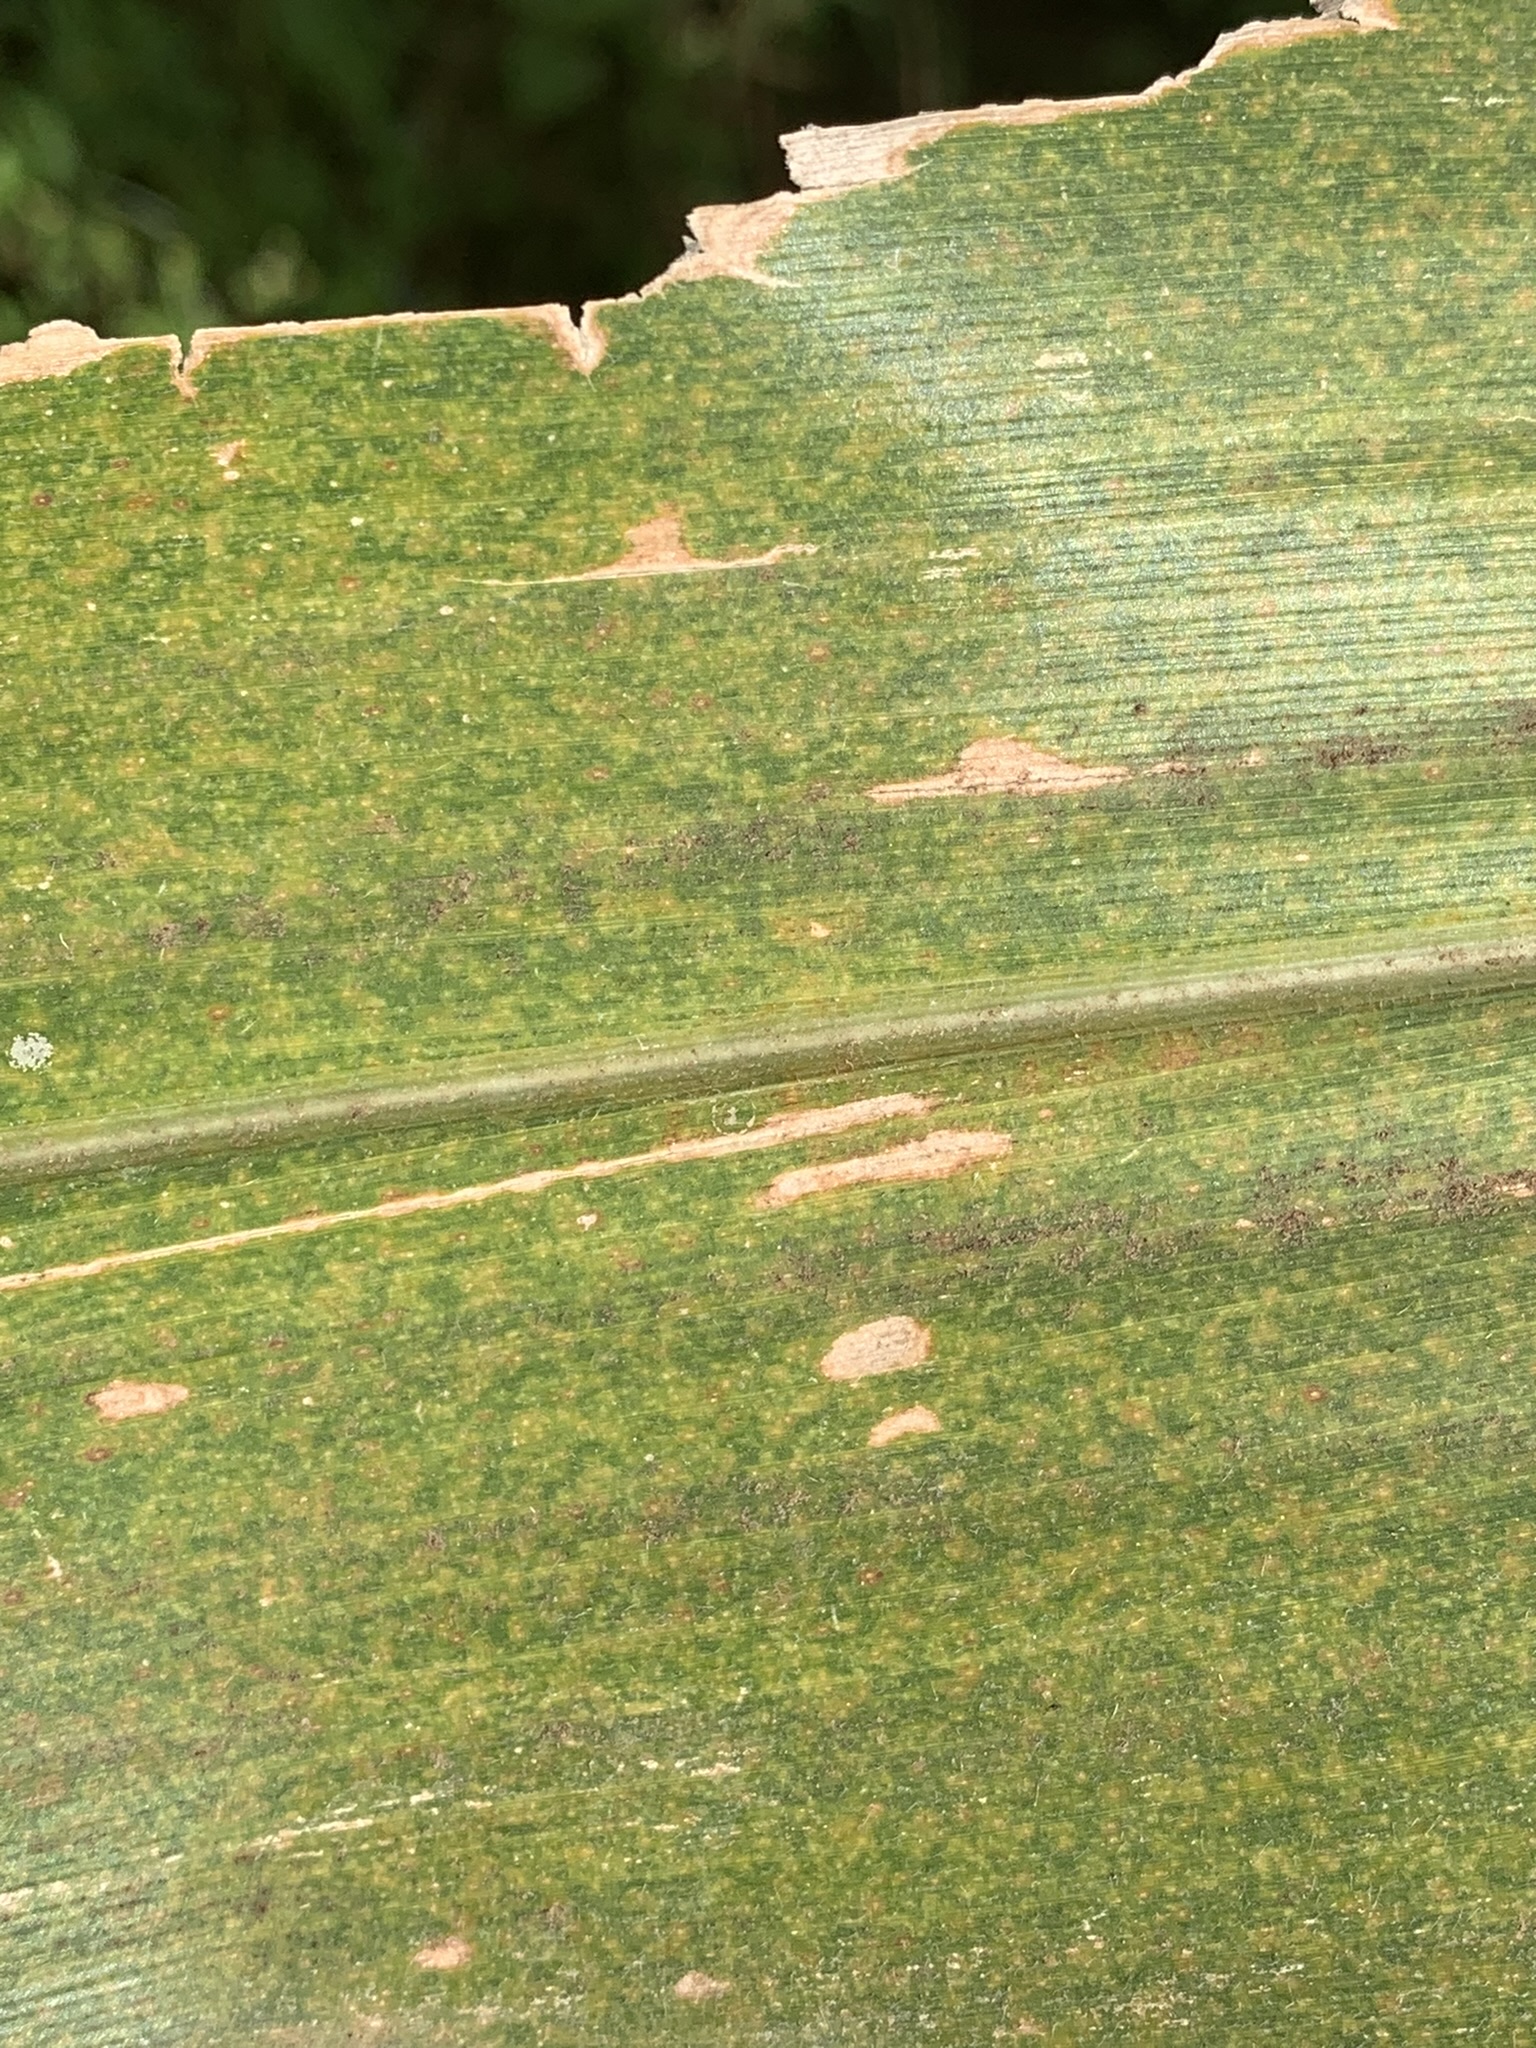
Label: MLN